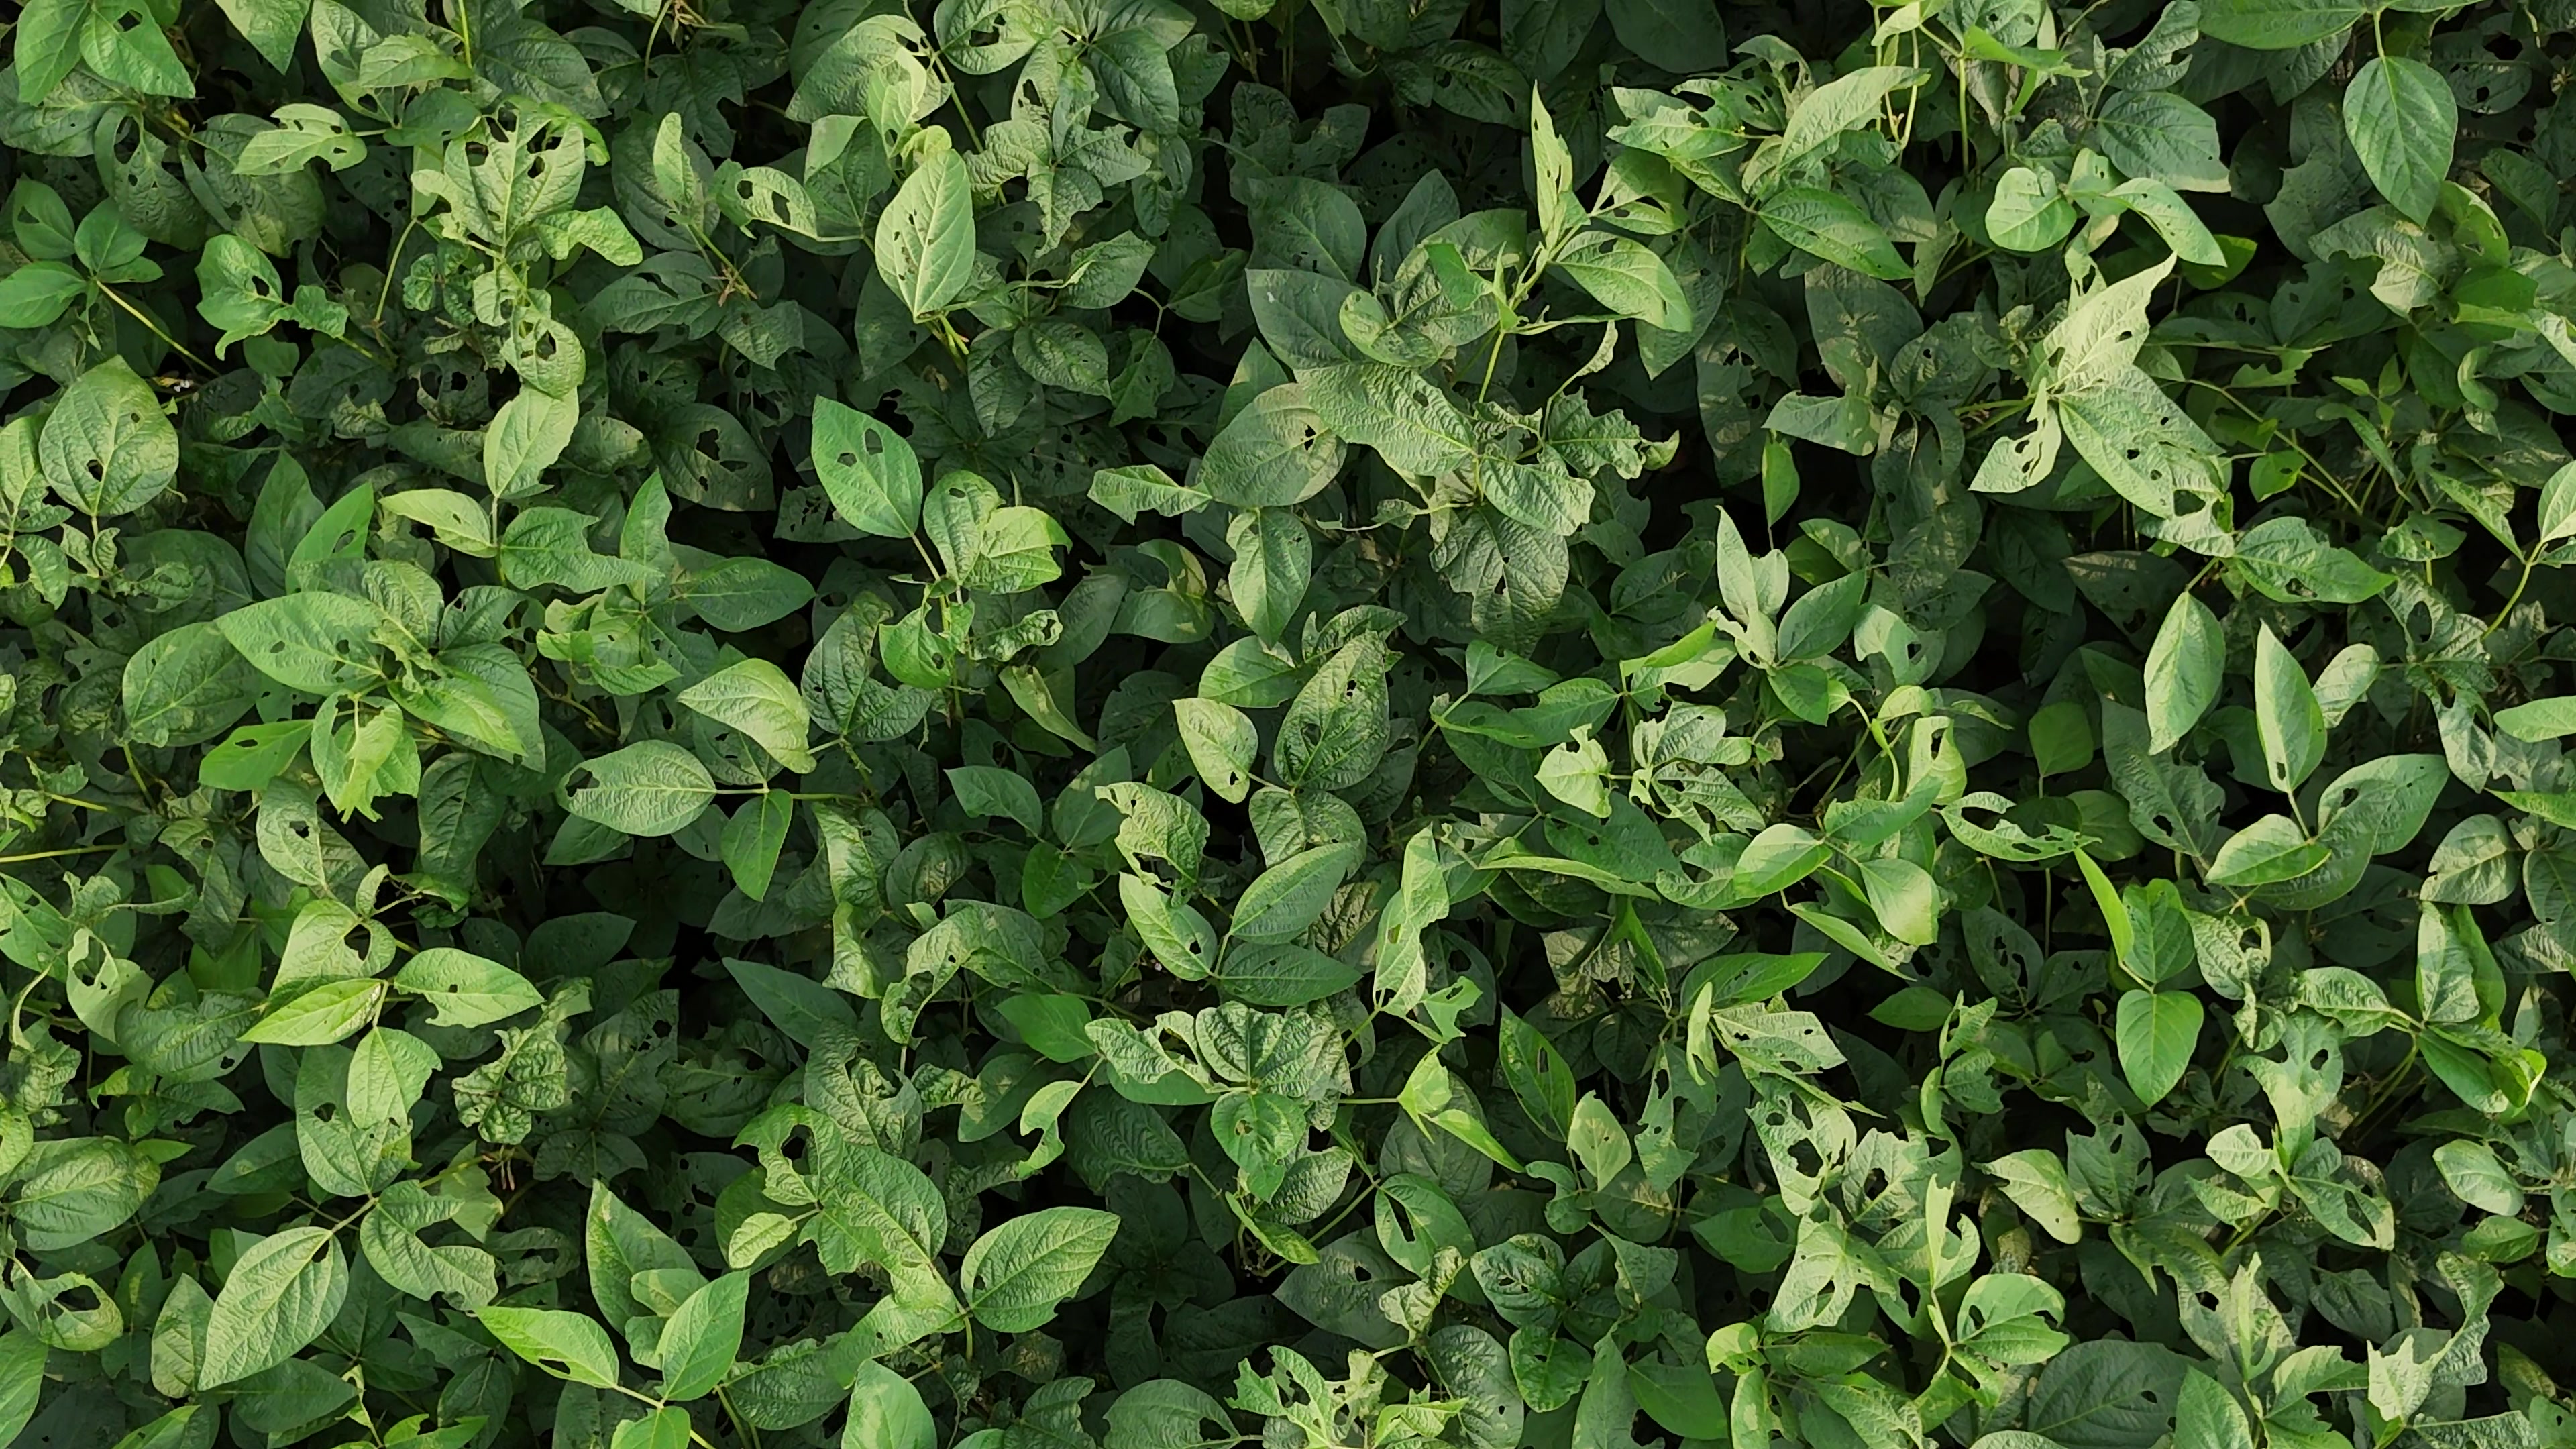
Label: Semilooper_Pest